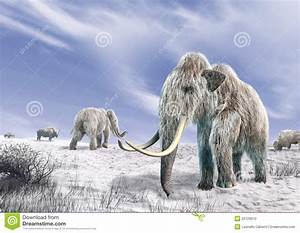
Label: elefante